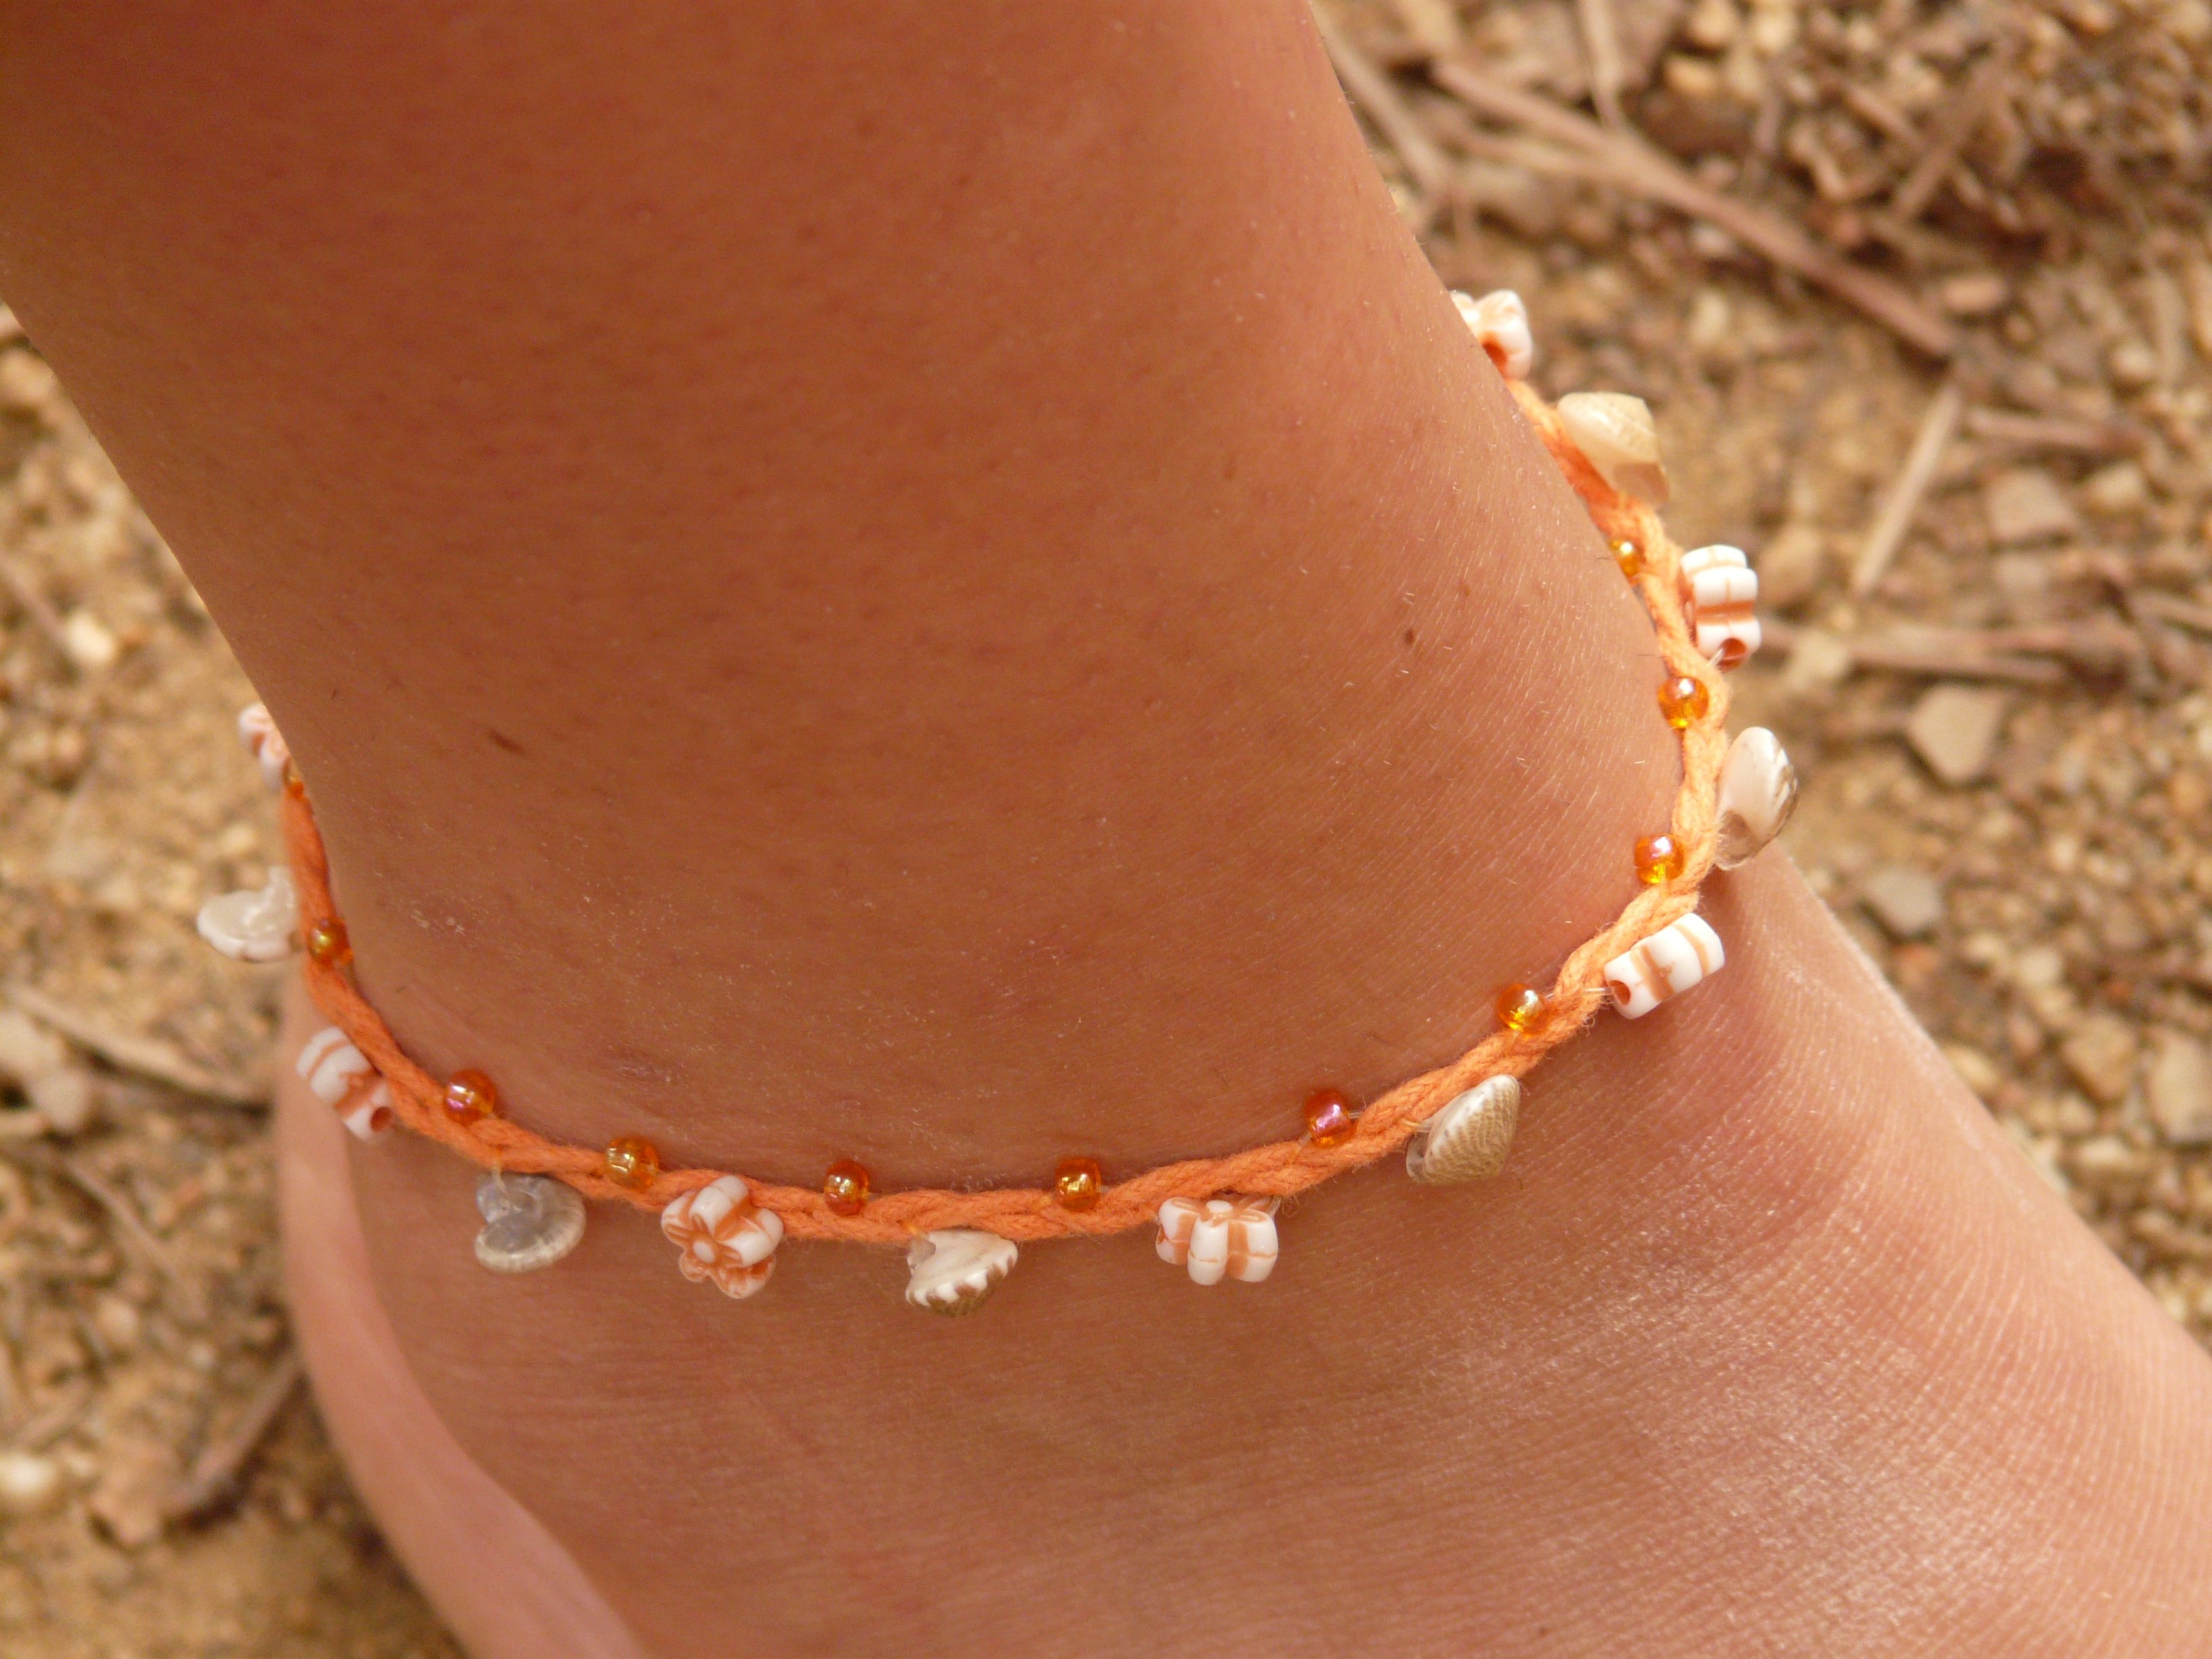
chain, leg, foot, shell, necklace, bracelet, jewellery, copper, footwear, anklet, fashion accessory, outdoor shoe